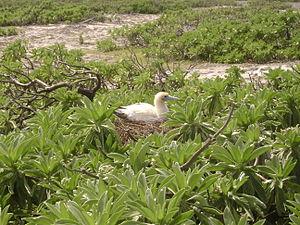
Nidification et flore, sur l’île Tromelin dans l’océan Indien appartenant aux îles Éparses, relevant du territoire de la France.
L'île Tromelin est une île française de l'océan Indien appartenant au district des îles Éparses de l'océan Indien, rattaché aux Terres australes et antarctiques françaises. L'île est revendiquée par Maurice. Soucieux de préserver leurs relations politiques, culturelles et économiques, la France et Maurice entérinent un accord de cogestion de Tromelin le 7 juin 2010 à Port-Louis, qui est toutefois toujours en attente de ratification.